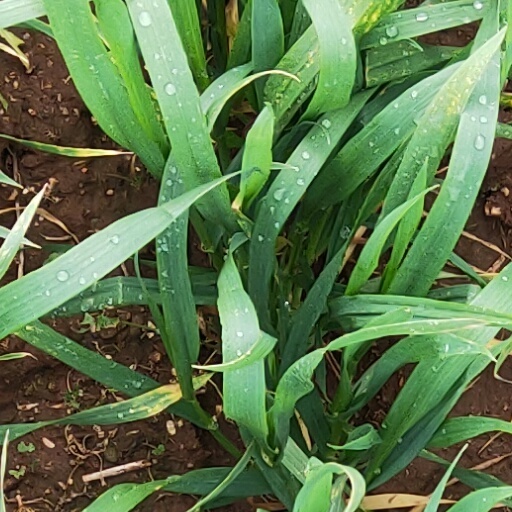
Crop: wheat